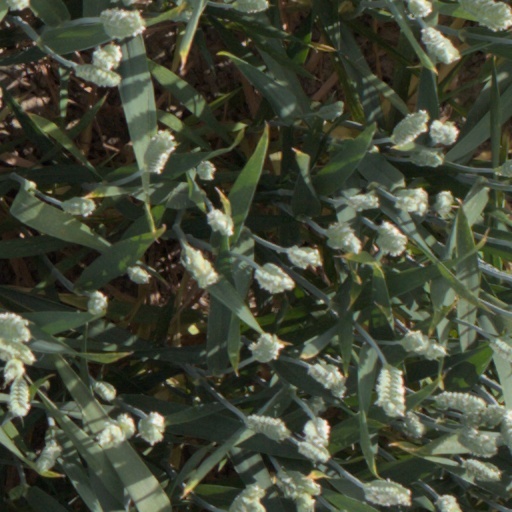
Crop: wheat